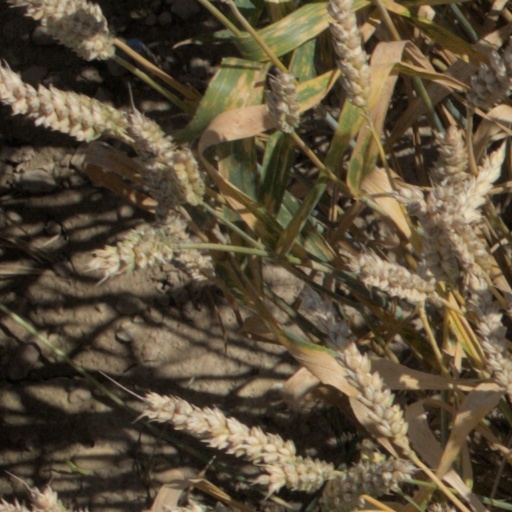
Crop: wheat